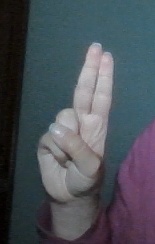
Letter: taa